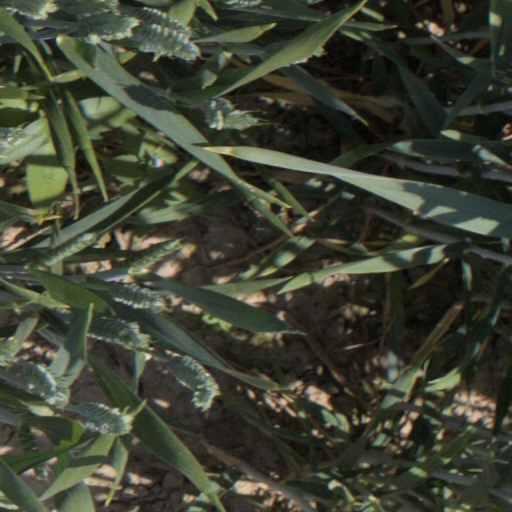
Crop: wheat